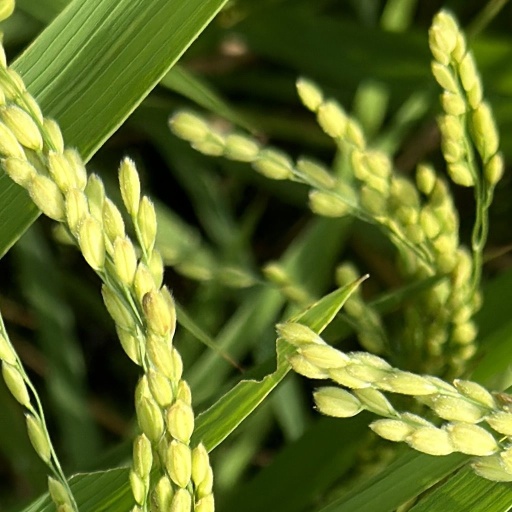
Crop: rice